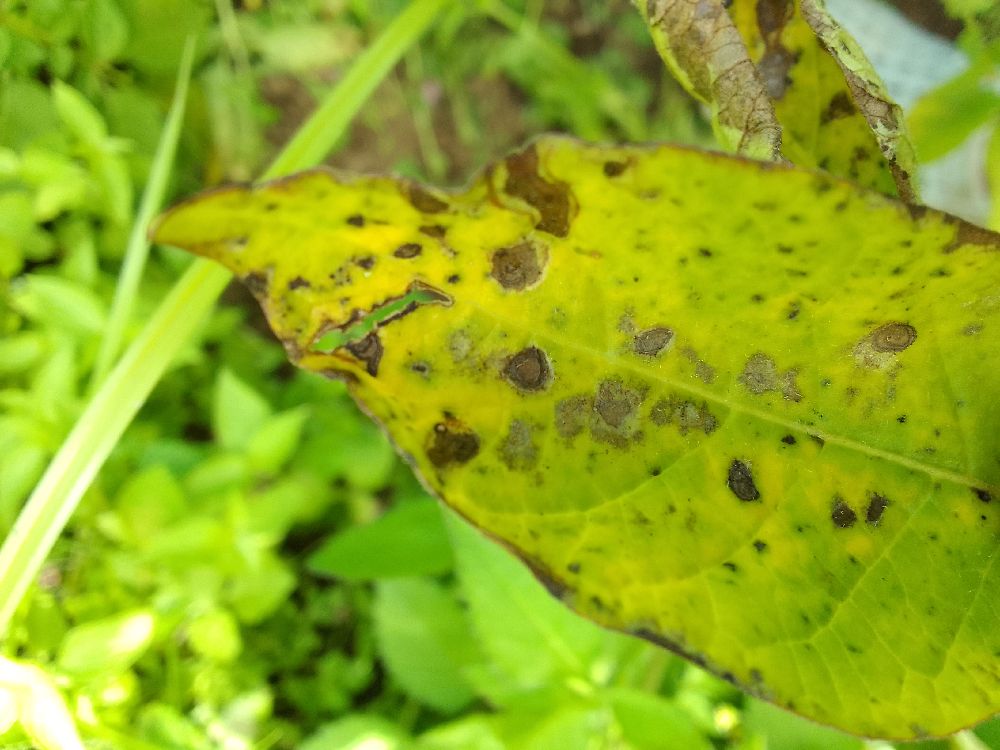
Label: Early blight